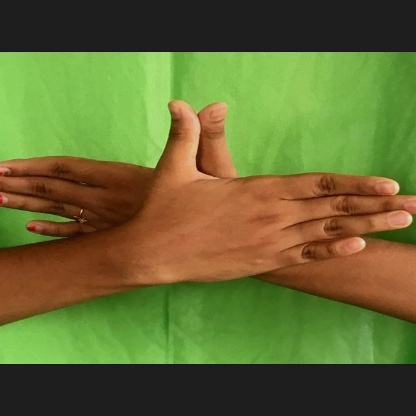
Mudra: Garuda